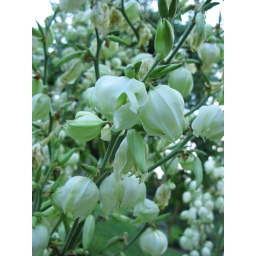
Bell-shaped white flowers in the Butterfly Gardens at the Sunken Garden